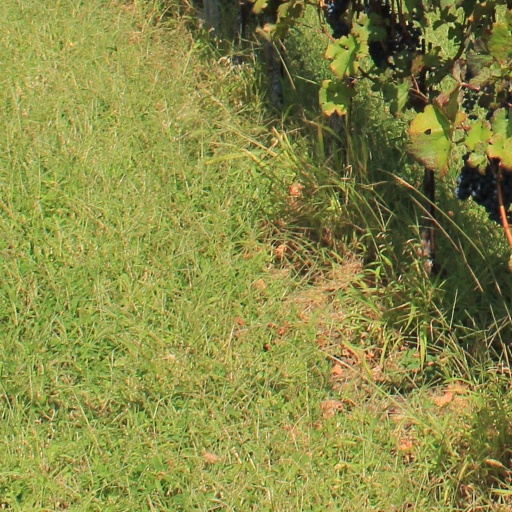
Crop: grape